Paca Blanco

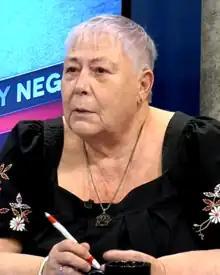
Blanco in 2022

Francisca "Paca" Blanco Díaz (born 13 February 1949) is a Spanish feminist, environmentalist, anti-fascist, anti-nuclear, anti-capitalist and pensioner. She was one of the founders of Ecologists in Action and is part of the Plataforma de Afectados por la Hipoteca, amongst others.